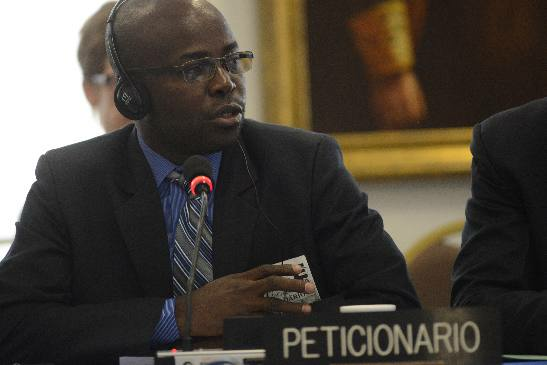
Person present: Yes